Arlington Park

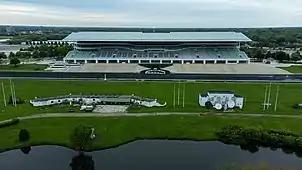
The Grandstand in 2022.

Arlington International Racecourse was founded as Arlington Park by California businessman Harry D. "Curly" Brown, who would later serve as president of Oriental Park Racetrack in Havana, Cuba. The track officially opened in 1927 to 20,000 spectators. Jockey Joe Bollero, who later became a successful trainer, rode Luxembourg to victory in the first race ever run at Arlington.